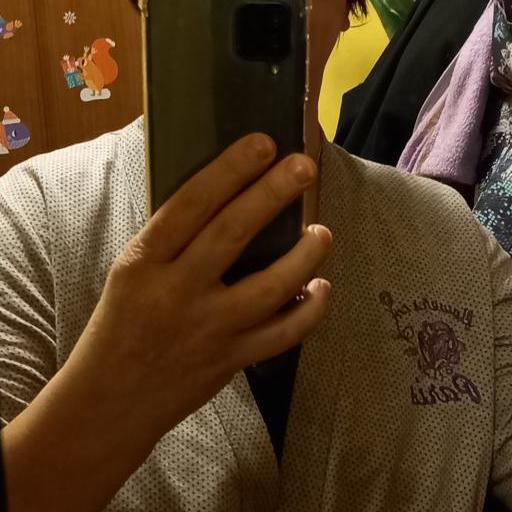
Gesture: no_gesture